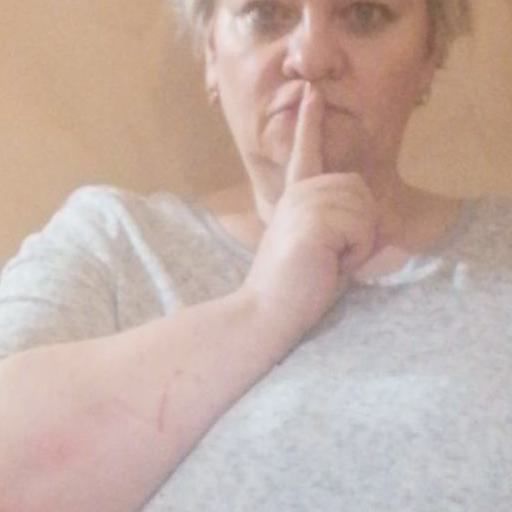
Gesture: mute